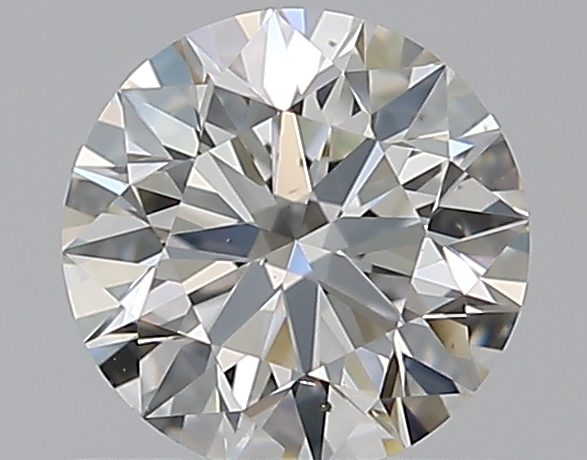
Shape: round
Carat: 0.55
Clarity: VS2
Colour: I
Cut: EX
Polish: EX
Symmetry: EX
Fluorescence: F
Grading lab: GIA
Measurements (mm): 5.23 x 5.26 x 3.25